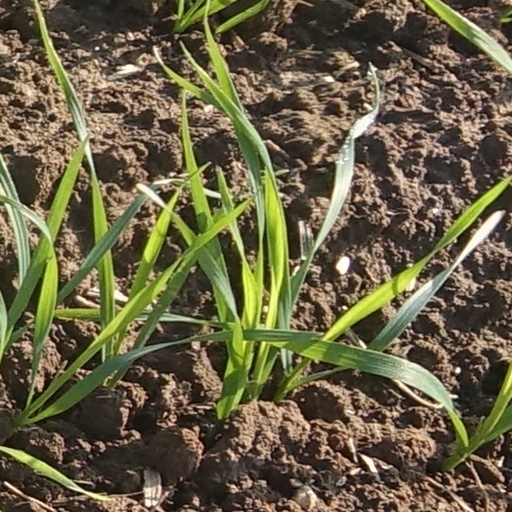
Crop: wheat